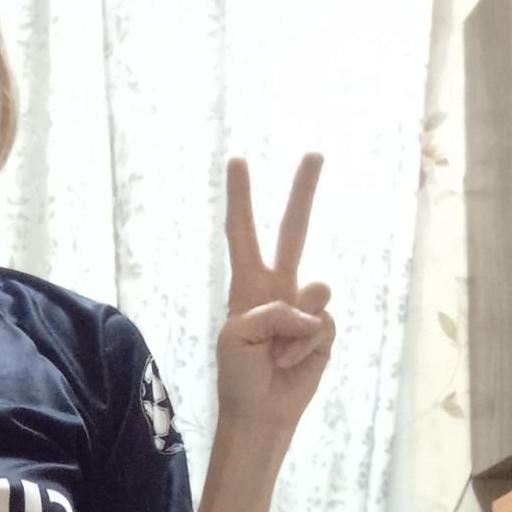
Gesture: peace